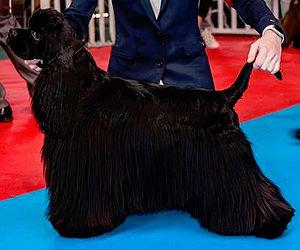
Cocker Américain noir
Le Cocker Américain est une race de chiens originaire des États-Unis.